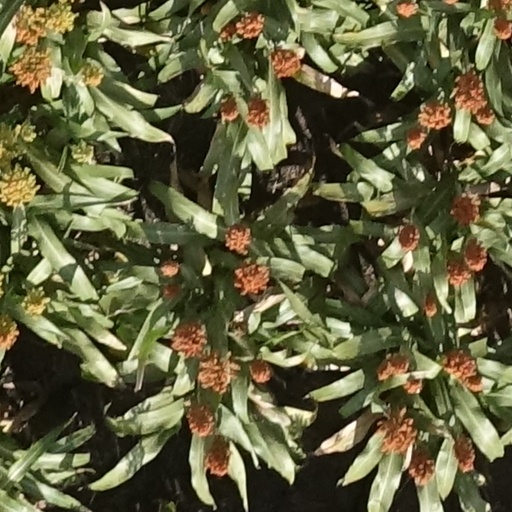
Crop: sorghum